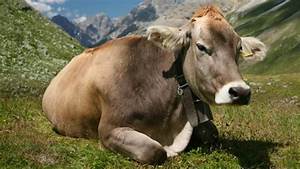
Label: cow